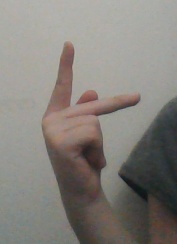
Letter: dha